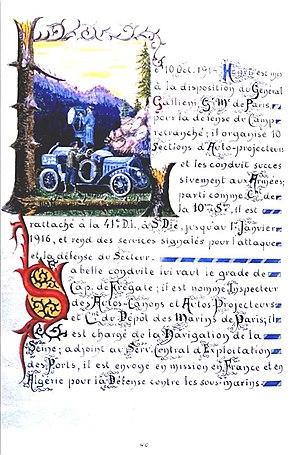
Photographie de la page 41 par le Chevalier Henri Goybet du livre de famille du général Mariano Goybet son arrière Grand père.rédigé de 1898 à 1931 retraçant l'histoire de sa famille. Oeuvre de plus de 200 pages numérotées sur parchemin avec très belles enluminures consultable aux archives de Savoie cote Ij 288. Cette image retrace la carrière du frère de Mariano , le capitaine de vaisseau Henri Goybet
La famille Goybet est une ancienne et notable famille française originaire de Savoie. Connue depuis le XVᵉ siècle, la branche cadette fut anoblie en 1758, et la branche aînée, subsistante, compte notaires, châtelains, et depuis le XIXᵉ siècle des officiers dans l'armée française dont quatre officiers généraux. Plusieurs membres de la famille Goybet ont été décorés de la Légion d'honneur sur plusieurs générations. Cette famille compte notamment des chevaliers, deux commandeurs et trois grands officiers au sein de cet ordre.